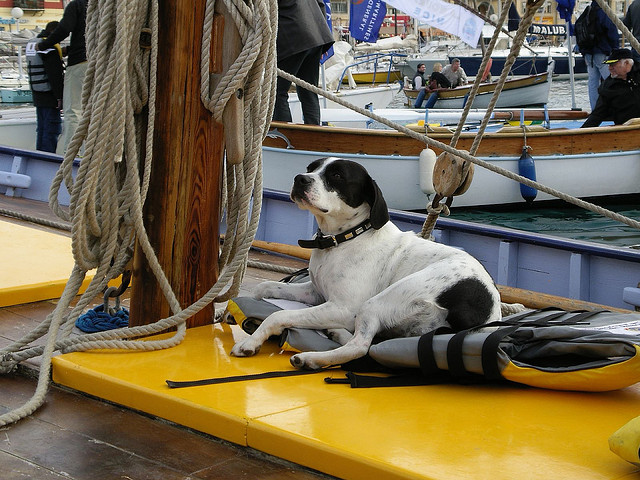
A dog lies on top of a life preserver on a boat

A white and black dog laying on top of a yellow boat.

A dog is sitting on a yellow platform in a boat dock.